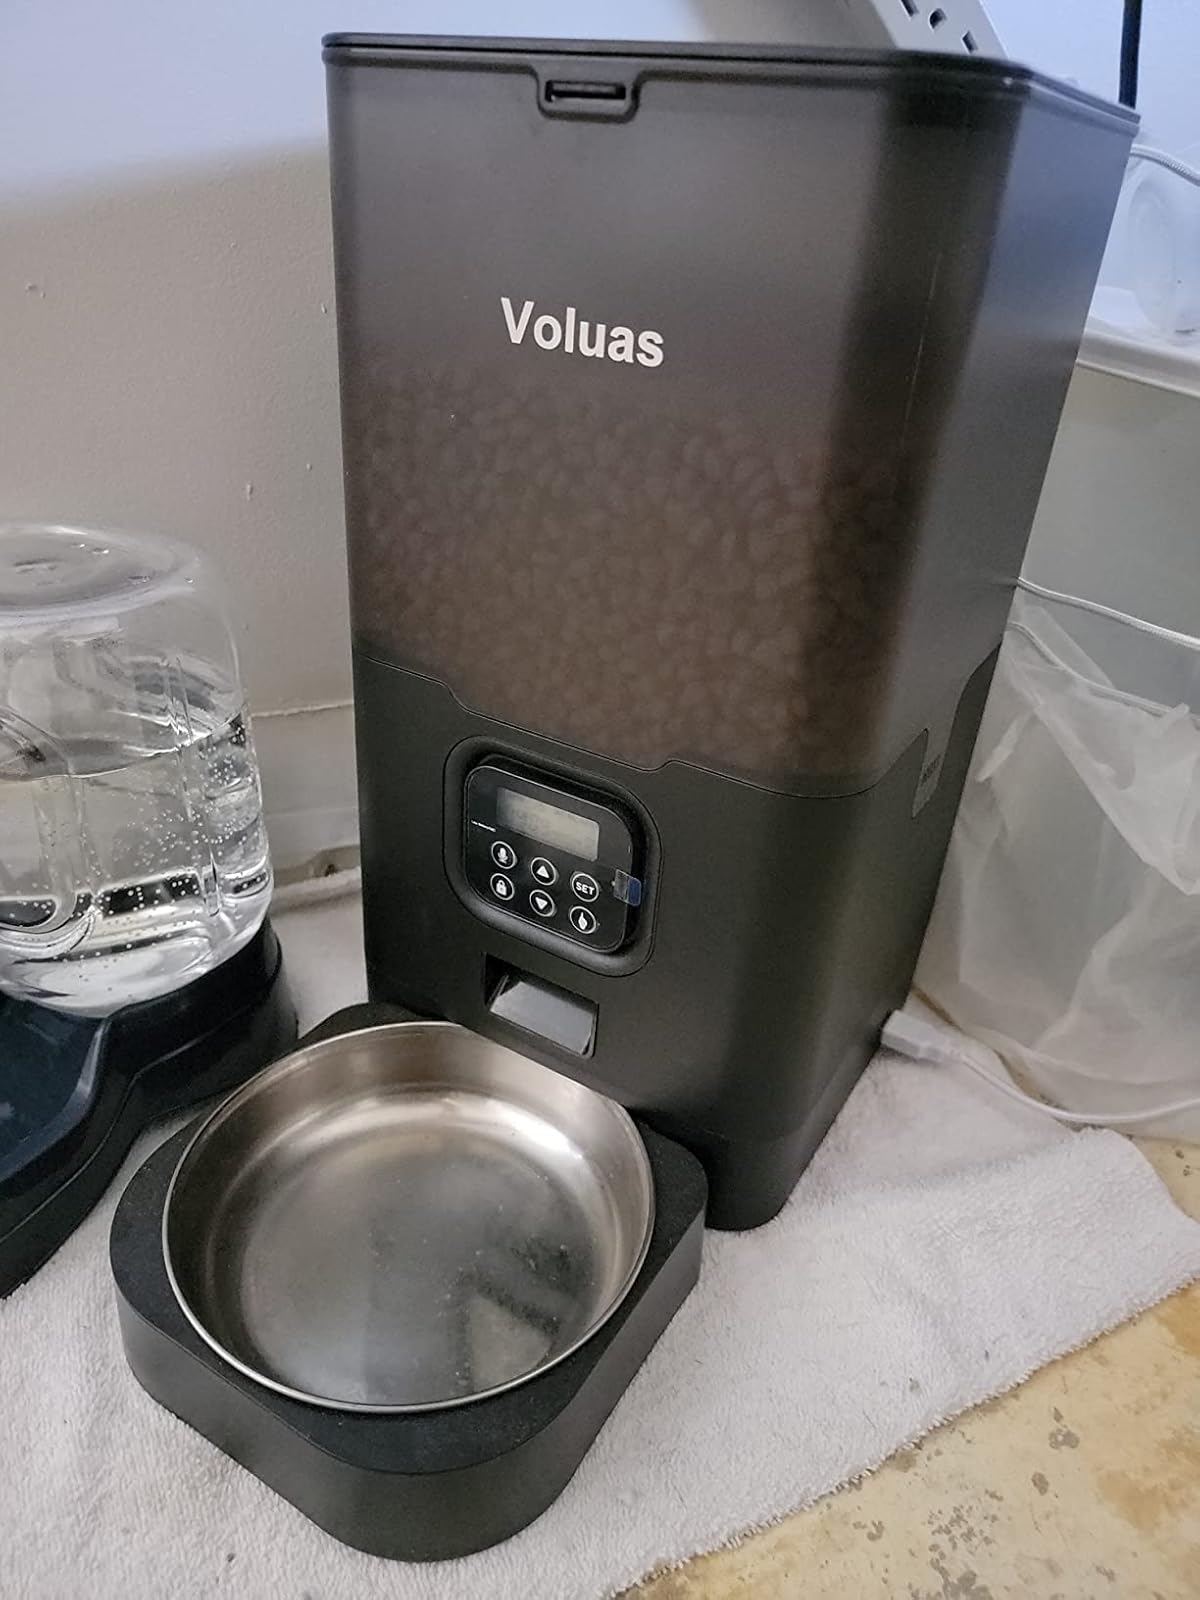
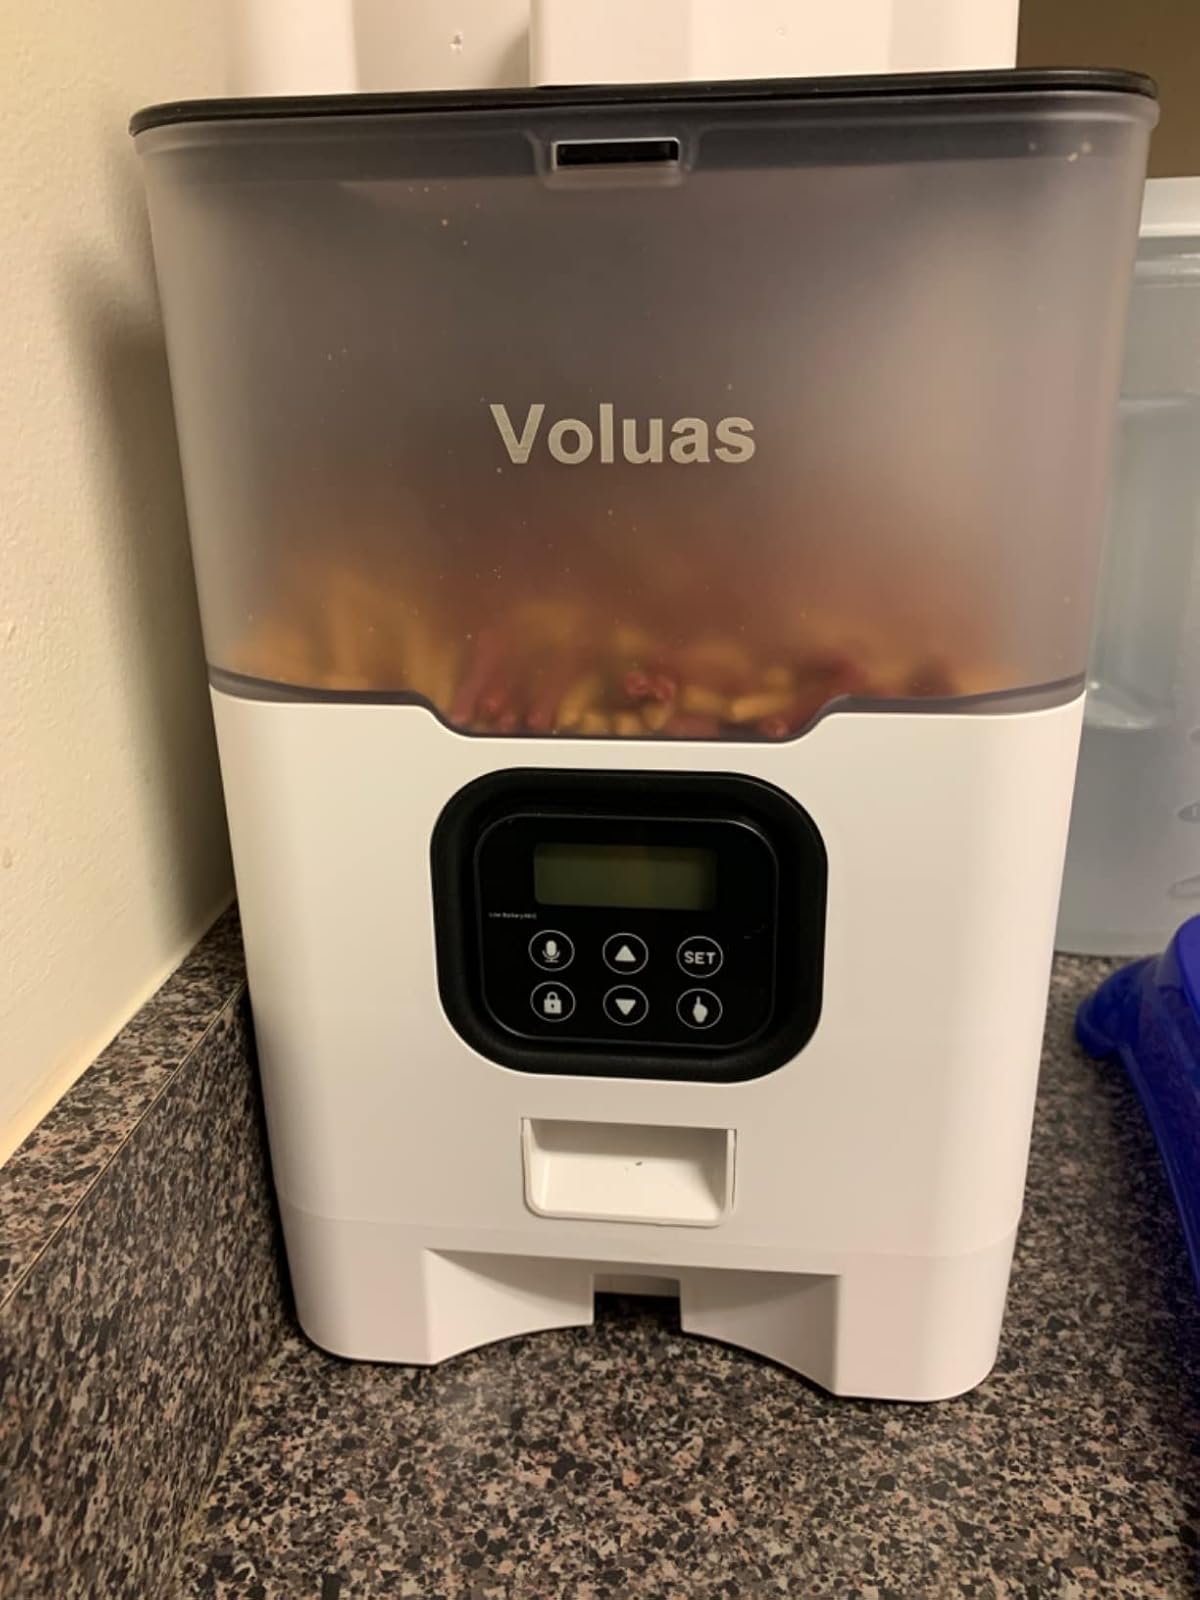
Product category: items_feeder
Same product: no